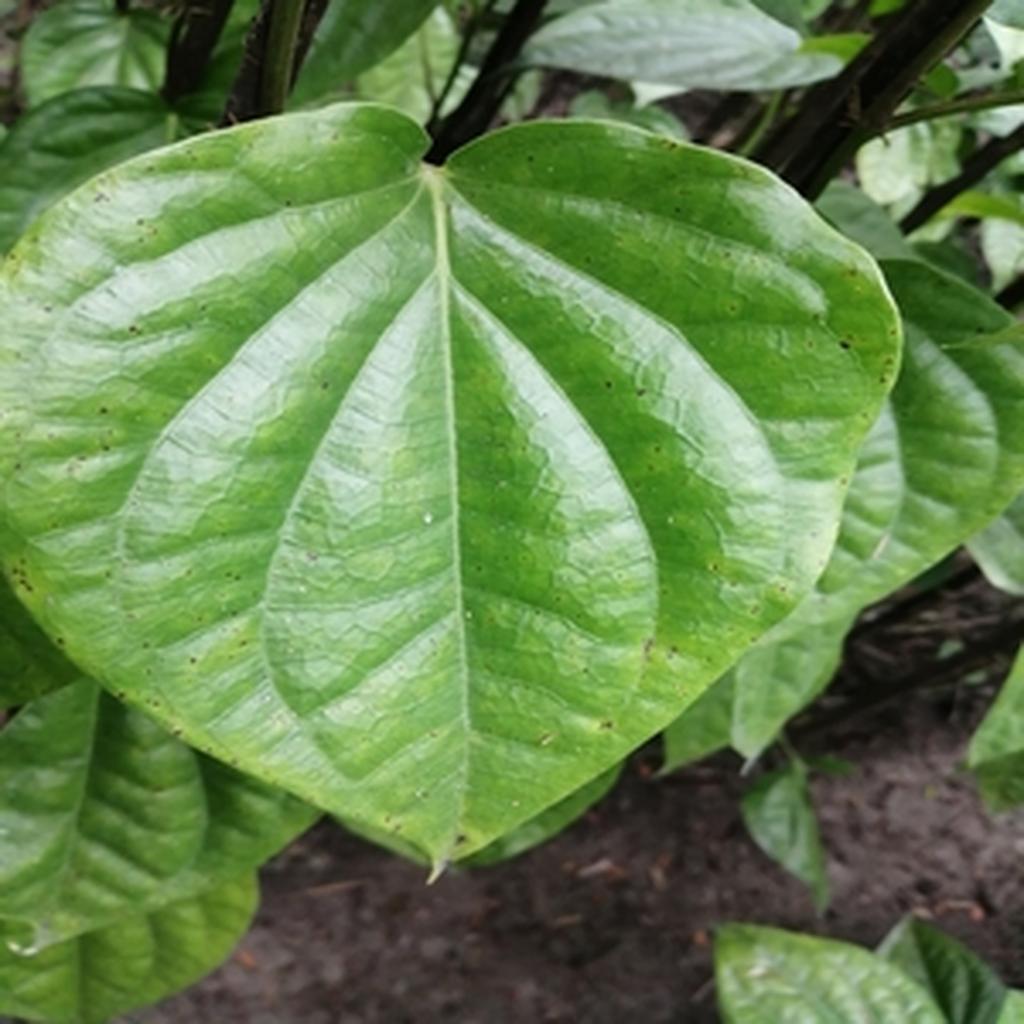
Label: Leaf_Spot